Black-ish season 8

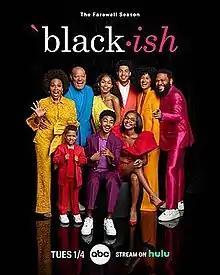
Promotional poster

The eighth and final season of the American sitcom "Black-ish" premiered on January 4, 2022, on ABC, for the 2021–22 television season and concluded on April 19, 2022.